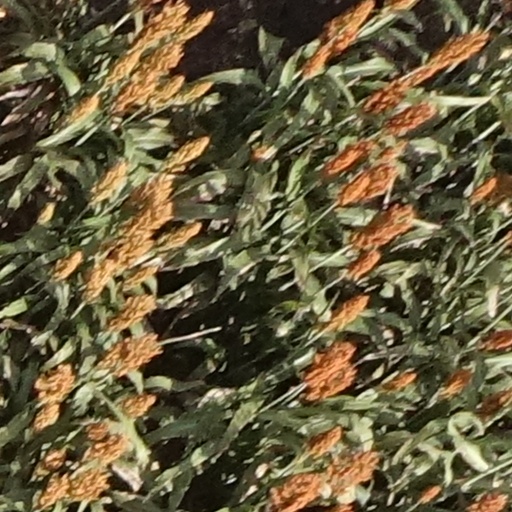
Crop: sorghum